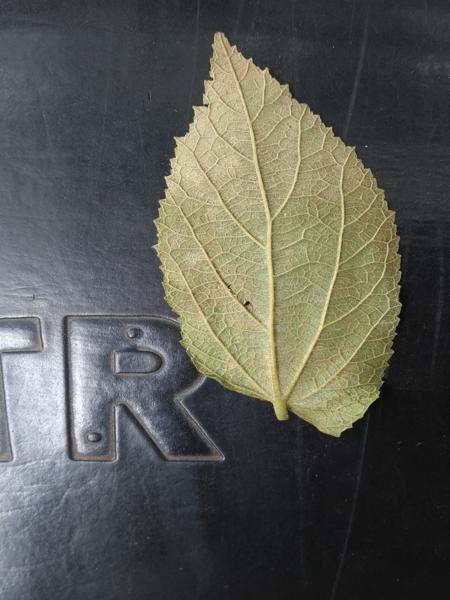
Plant: Gasagase